Aliger gigas

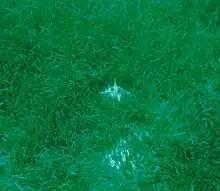
A subadult individual in a seagrass bed, Rice Bay, San Salvador Island, Bahamas

Many details about the anatomy of "Aliger gigas" were not well known until Colin Little's 1965 general study. In 2005, R. L. Simone gave a detailed anatomical description. "A. gigas" has a long extensible snout with two eyestalks (also known as ommatophores) that originate from its base. The tip of each eyestalk contains a large, well-developed lensed eye, with a black pupil and a yellow iris and a small, slightly posterior sensory tentacle. Amputated eyes completely regenerate. Inside the mouth of the animal is a radula (a tough ribbon covered in rows of microscopic teeth) of the taenioglossan type. Both the snout and the eyestalks show dark spotting in the exposed areas. The mantle is darkly coloured in the anterior region, fading to light gray at the posterior end, while the mantle collar is commonly orange. The siphon is also orange or yellow. When the soft parts of the animal are removed from the shell, several organs are distinguishable externally, including the kidney, the nephiridial gland, the pericardium, the genital glands, stomach, style sac and the digestive gland. In adult males, the penis is also visible.